Fast Response Car

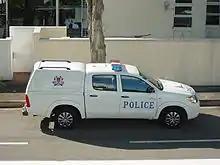
A Toyota Hilux Fast Response Vehicle

Originally unveiled in 2002 at the Singapore Police Force's annual workplan seminar, the Enhanced Patrol Vehicle Project was presented to highlight the need for police off-road capability. The Volvo V70 AWD XC, Mitsubishi Space Wagon and Mitsubishi Chariot underwent evaluation in various Neighbourhood Police Centres. They also provide bigger storage for additional equipment like undercarriage mirrors. All NPCs were to have at least three of such vehicles eventually, but as of 2006, only 6 have been purchased in total (3 Volvo V70 XCs, 3 Mitsubishi Space Wagons/Chariots).